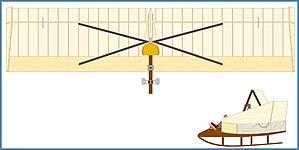
L'Abrial A-12 Bagoas est un planeur sans queue dessiné par Georges Abrial, monoplan à aile basse rectangulaire contreventée, coiffée de dérives triangulaires. Une maquette à échelle réduite fut testée avec succès à la soufflerie de Saint-Cyr. Mais la construction du modèle grandeur, en 1932, posera tellement de problèmes à Georges Abrial, qu’il finira par abandonner ce projet après lui avoir donné le nom d’un célèbre empoisonneur perse, Bagoas.